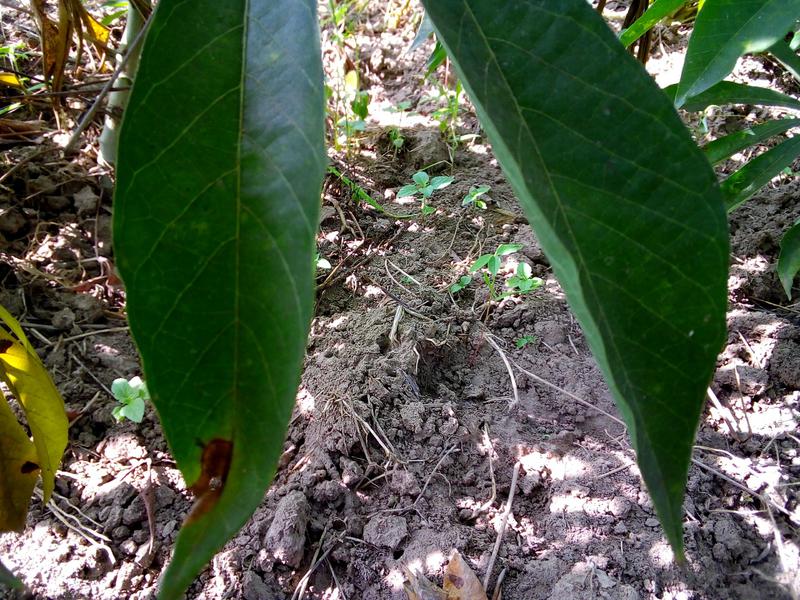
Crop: cassava
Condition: bacterial_blight